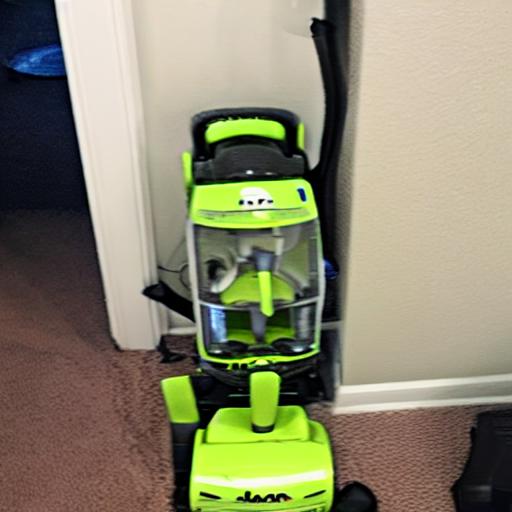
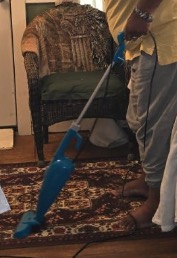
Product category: items_vacuum
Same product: no